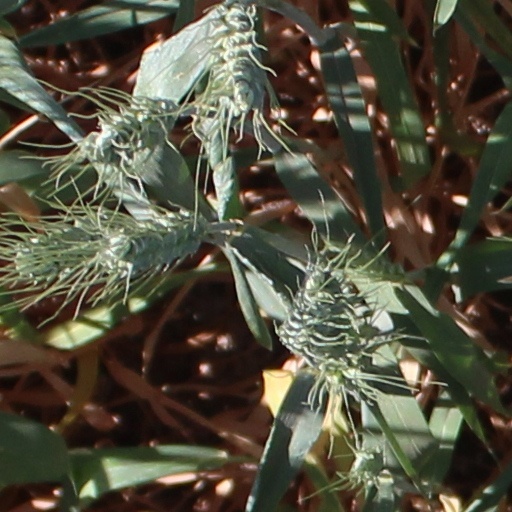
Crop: wheat